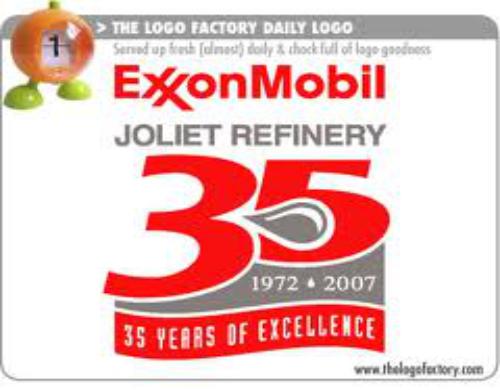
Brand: ExxonMobil
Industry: Transportation